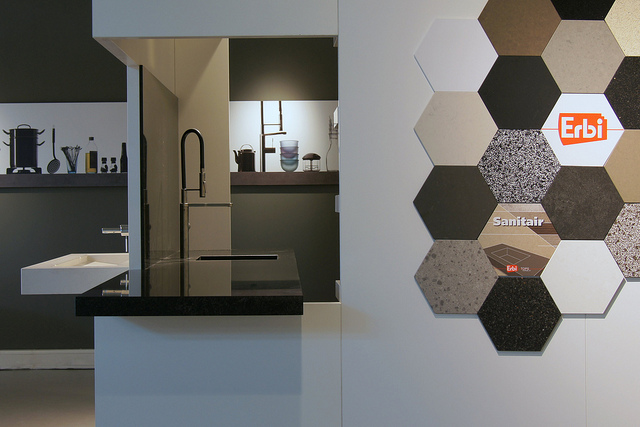
user: Given an image and a question. Answer the question in a short answer. Question: Is this a home or a store front model? Short Answer:
assistant: store front